Daniel Cajanus

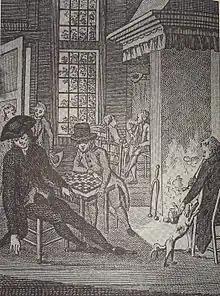
A contemporary engraving of Cajanus at the Blauw Jan inn.

Cajanus was born in Paltamo, Oulu, Swedish Finland, the son of a clergyman. His Latinized surname might have been derived from the name of the town of Kajaani or the region of Kainuu, which was also known by its Latin name "Cajania". Finland was at that time part of Sweden, and Cajanus was often referred to as the "Swedish Giant". Estimates of his adult height vary and range as high as . Jan Bondeson, a medical professional and author who has researched and written on Cajanus, suggests that his true height was around , supported by contemporaneous accounts in the "London Annual Register". Various unconfirmed versions of his early life exist, but tax records indicate he may have left the country in 1723 or soon afterward, and Finnish and Swedish tradition recounts that he joined the bodyguard of Frederick William I of Prussia, which was composed of unusually tall soldiers and was nicknamed the Potsdam Giants.